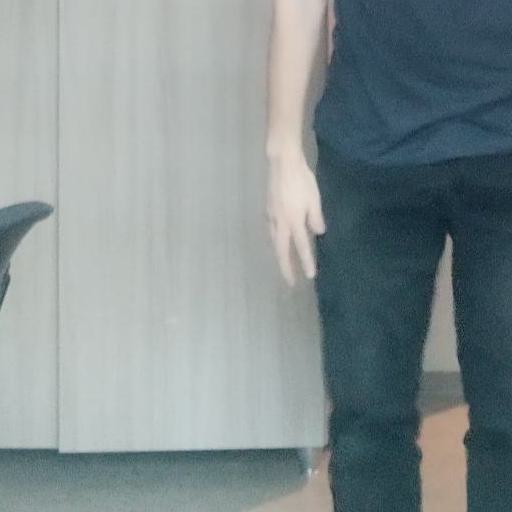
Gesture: no_gesture